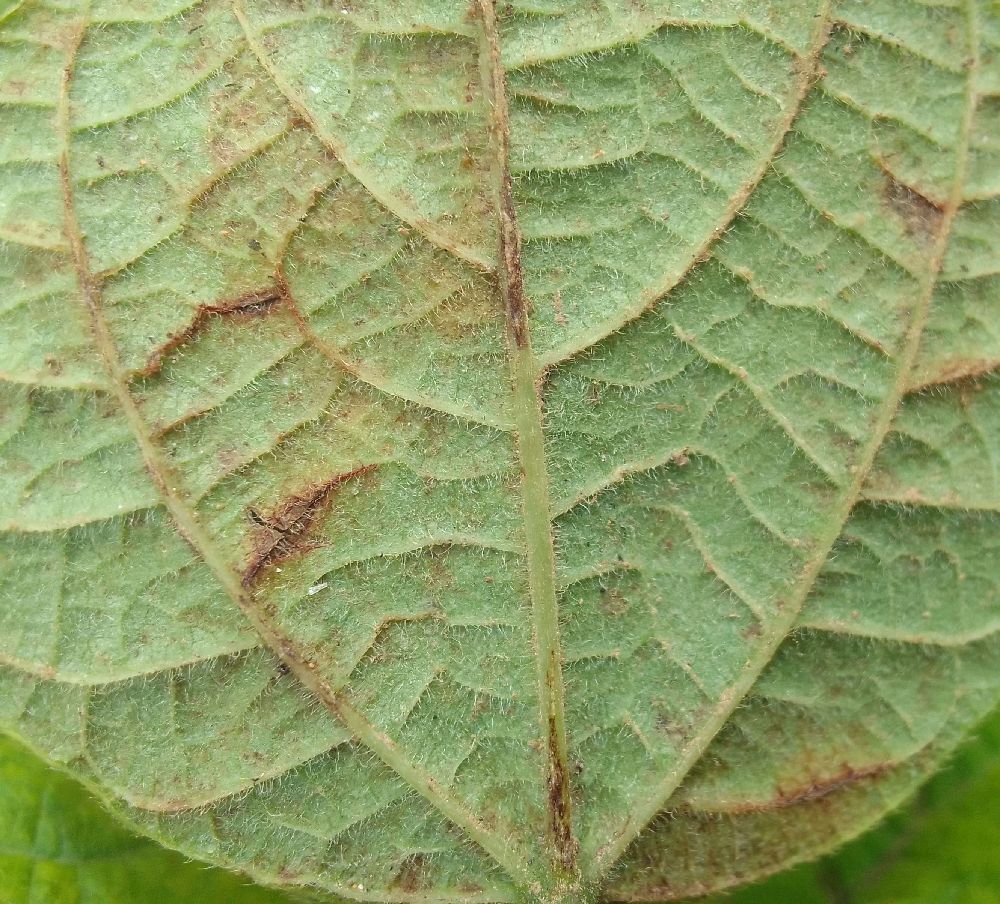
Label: anthracnose